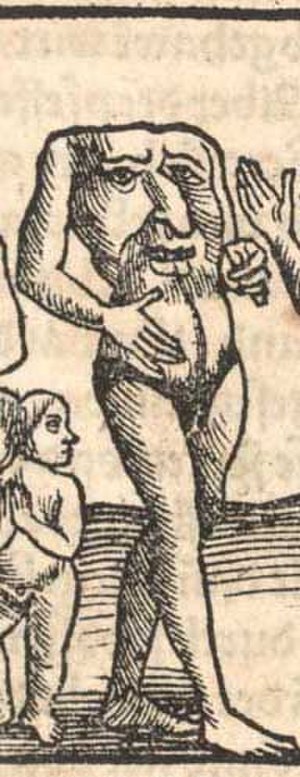
Blemmya
En blemmya, fra et træsnit fra 1544, illustration i Cosmographia af Sebastian Münster.
En blemmya er et sagnvæsen. Det afbildes oftest som et menneske uden hoved, men med øjne, næse og mund placeret på kroppen i stedet. De bliver også kaldt hovedløse eller akefaler.